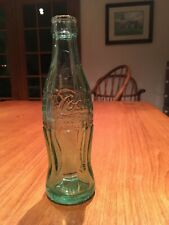
Waste category: glass